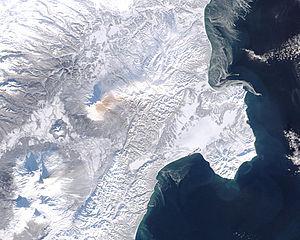
Le Moderate-Resolution Imaging Spectroradiometer est une série d'instruments d'observation scientifique couplés à un système embarqué satellitaire, lancé par la NASA à bord du satellite Terra en 1999, puis à bord du satellite Aqua.